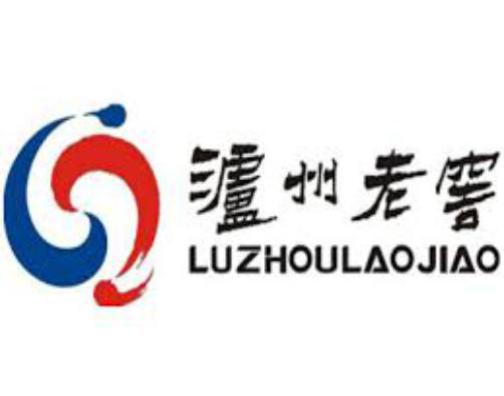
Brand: luzhoulaojiao-3
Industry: Food